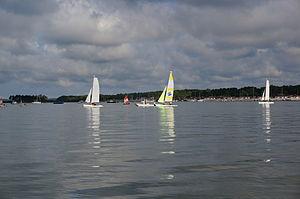
Coques du centre de voile d'Andernos (Gironde, France).
Andernos-les-Bains est une commune du Sud-Ouest de la France, située dans le département de la Gironde, en région Nouvelle-Aquitaine.